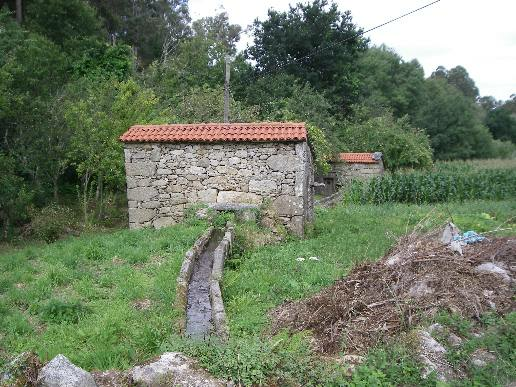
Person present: No